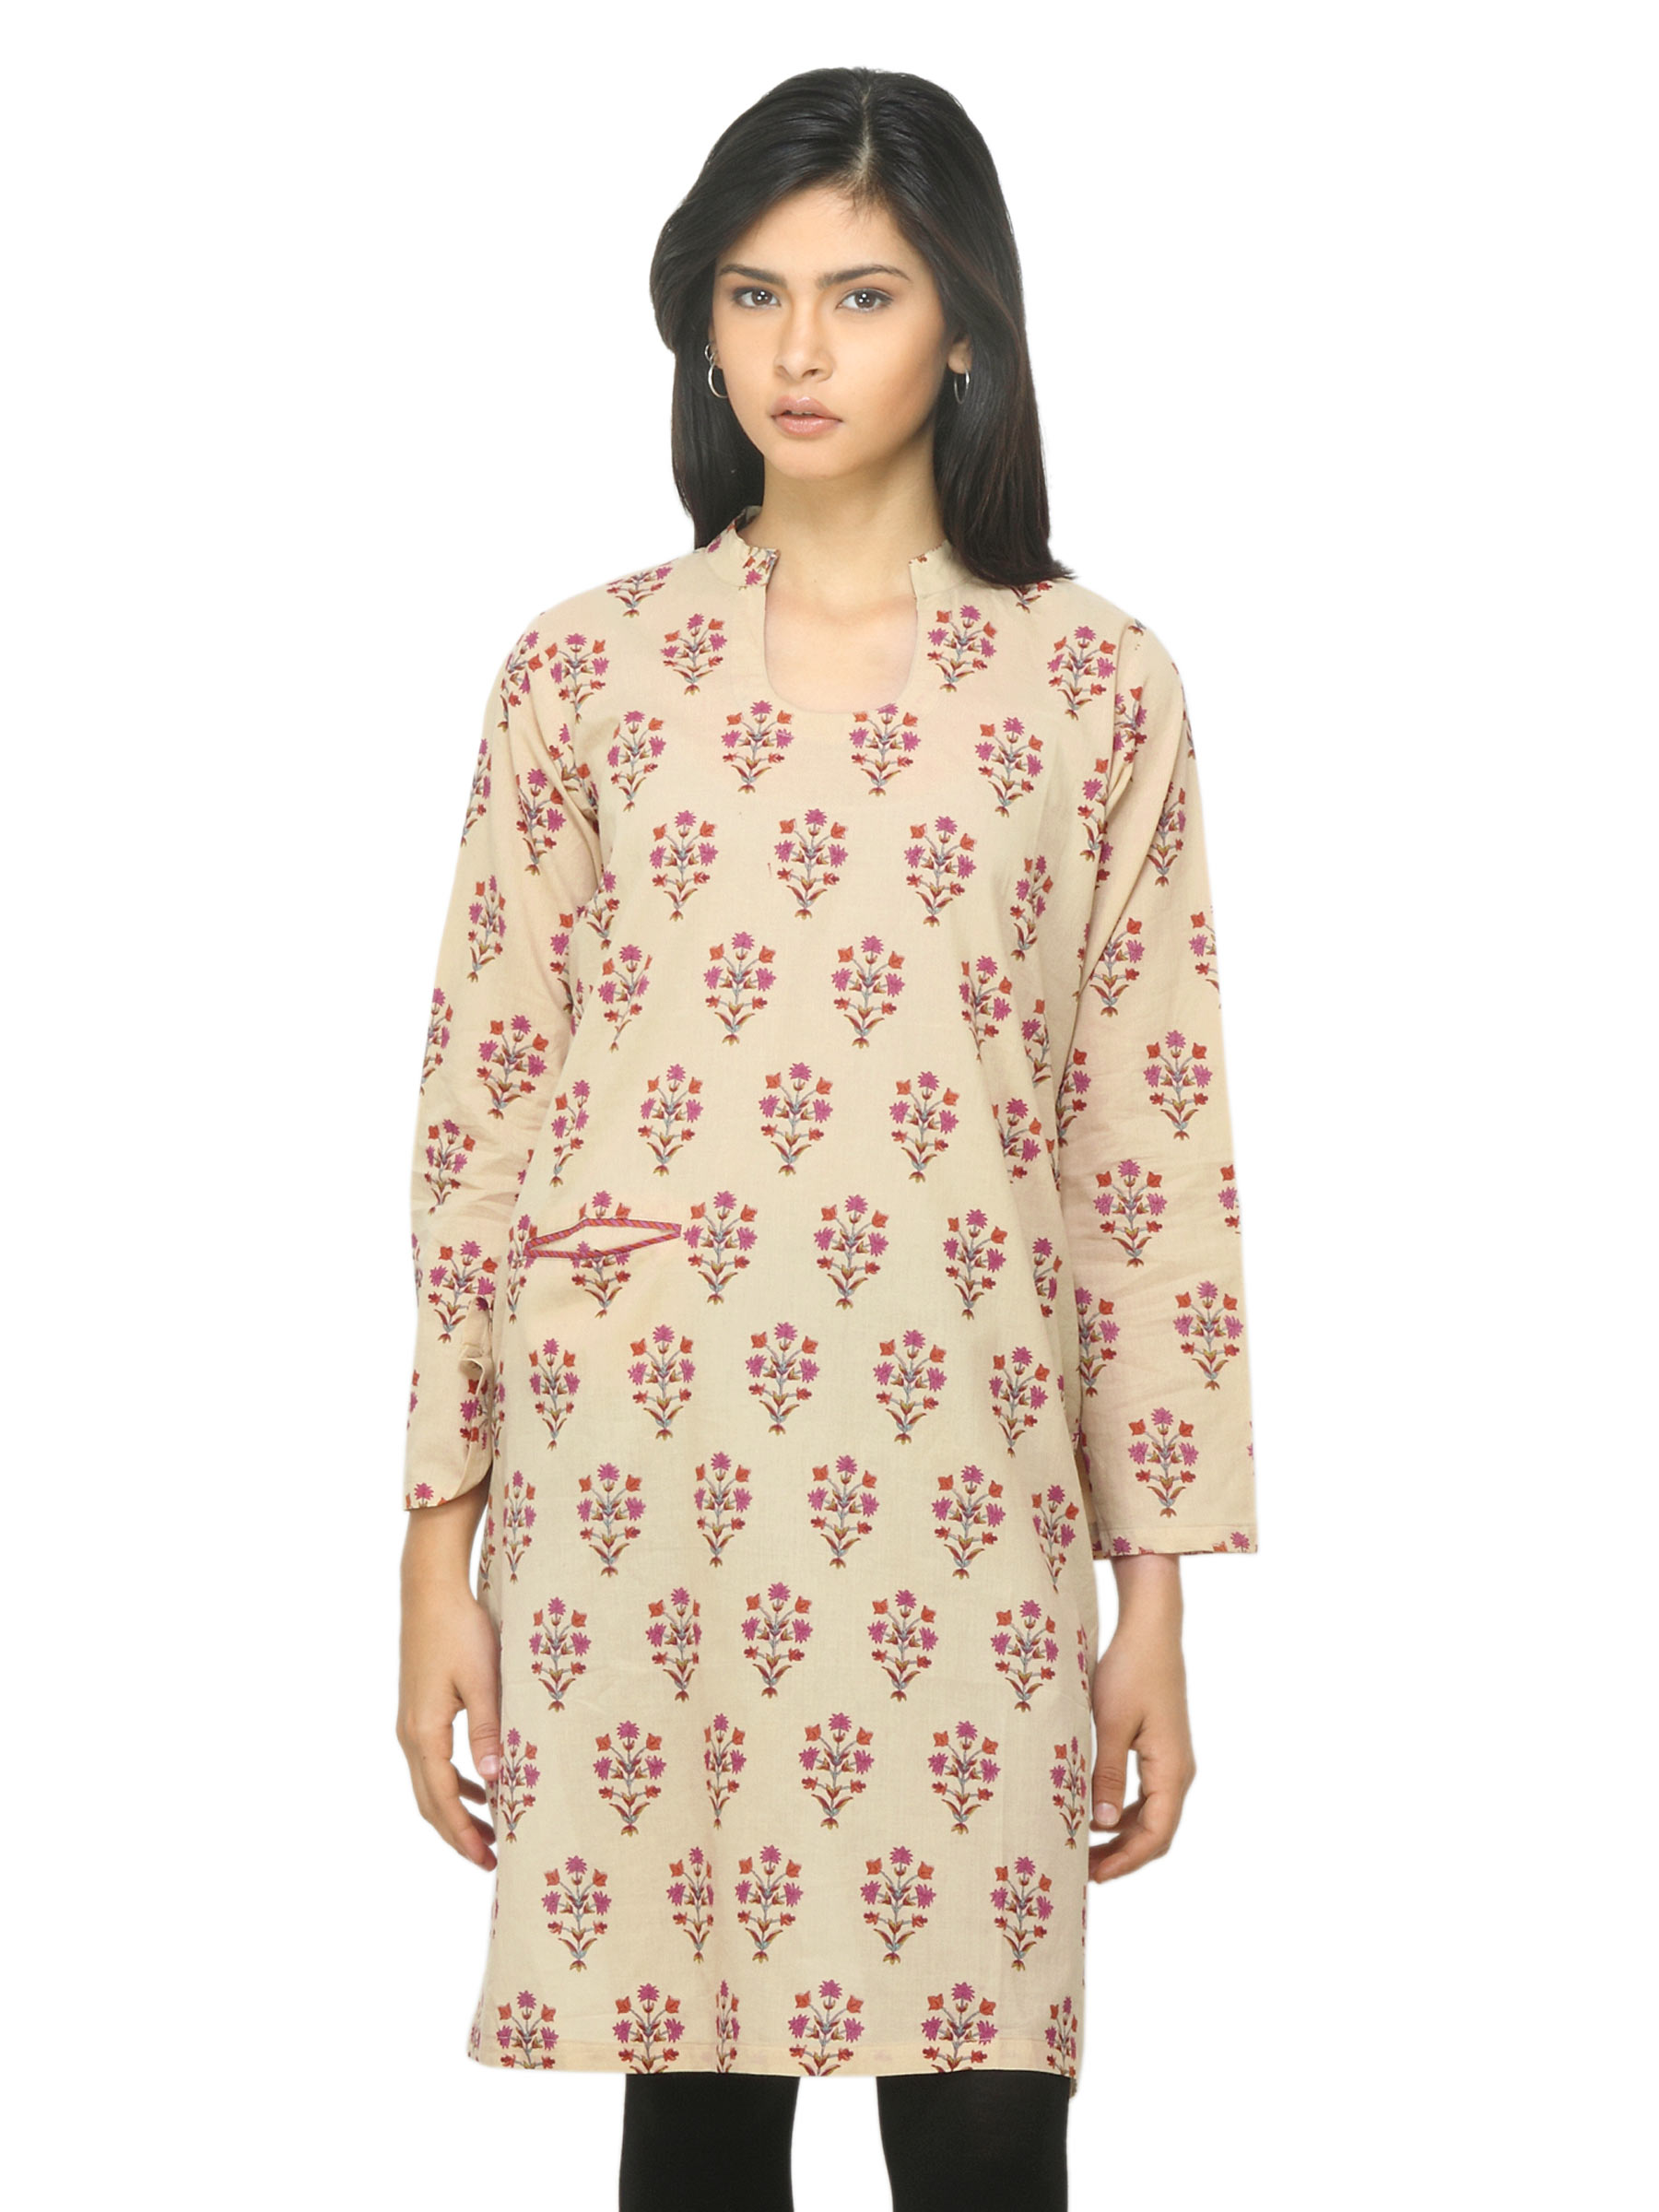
Fabindia Women Printed Beige Kurta
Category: Apparel / Topwear / Kurtas
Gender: Women
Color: Beige
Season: Summer 2012
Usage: Ethnic